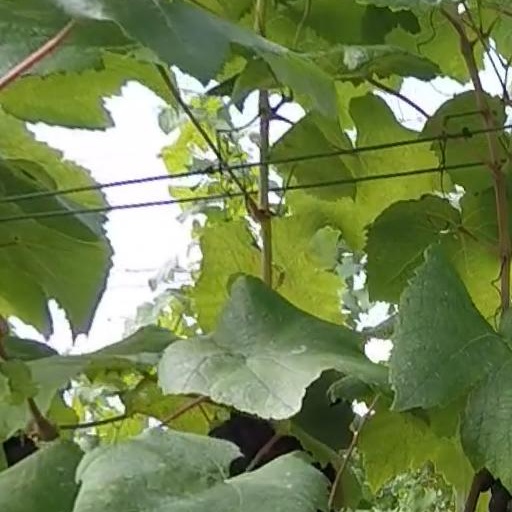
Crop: grape